Watcher (Highlander)

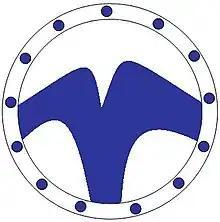
The Watcher Symbol

The secret organization of the Watchers was introduced in the season 1 finale of "Highlander: The Series" as a cliffhanger for the subsequent season. Since then, they became an integral part of the series and Duncan MacLeod's adventures, particularly the Watcher named Joe Dawson who became a series regular starting in season 2.